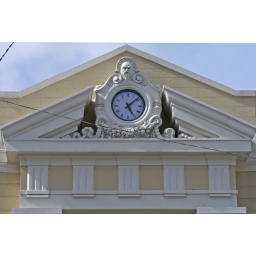
Ornamental pediment and clock on a building in the downtown section of Ft Myers, Florida.